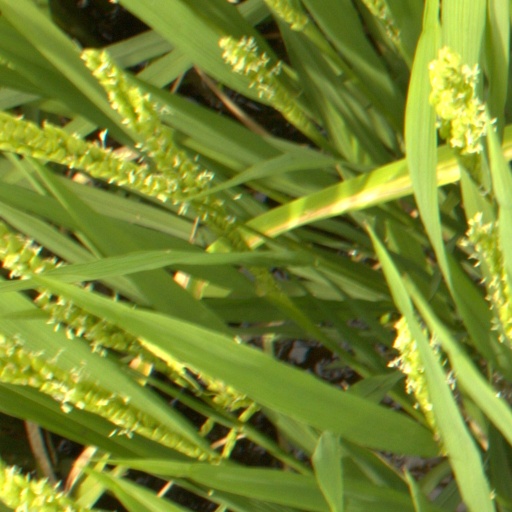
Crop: rice